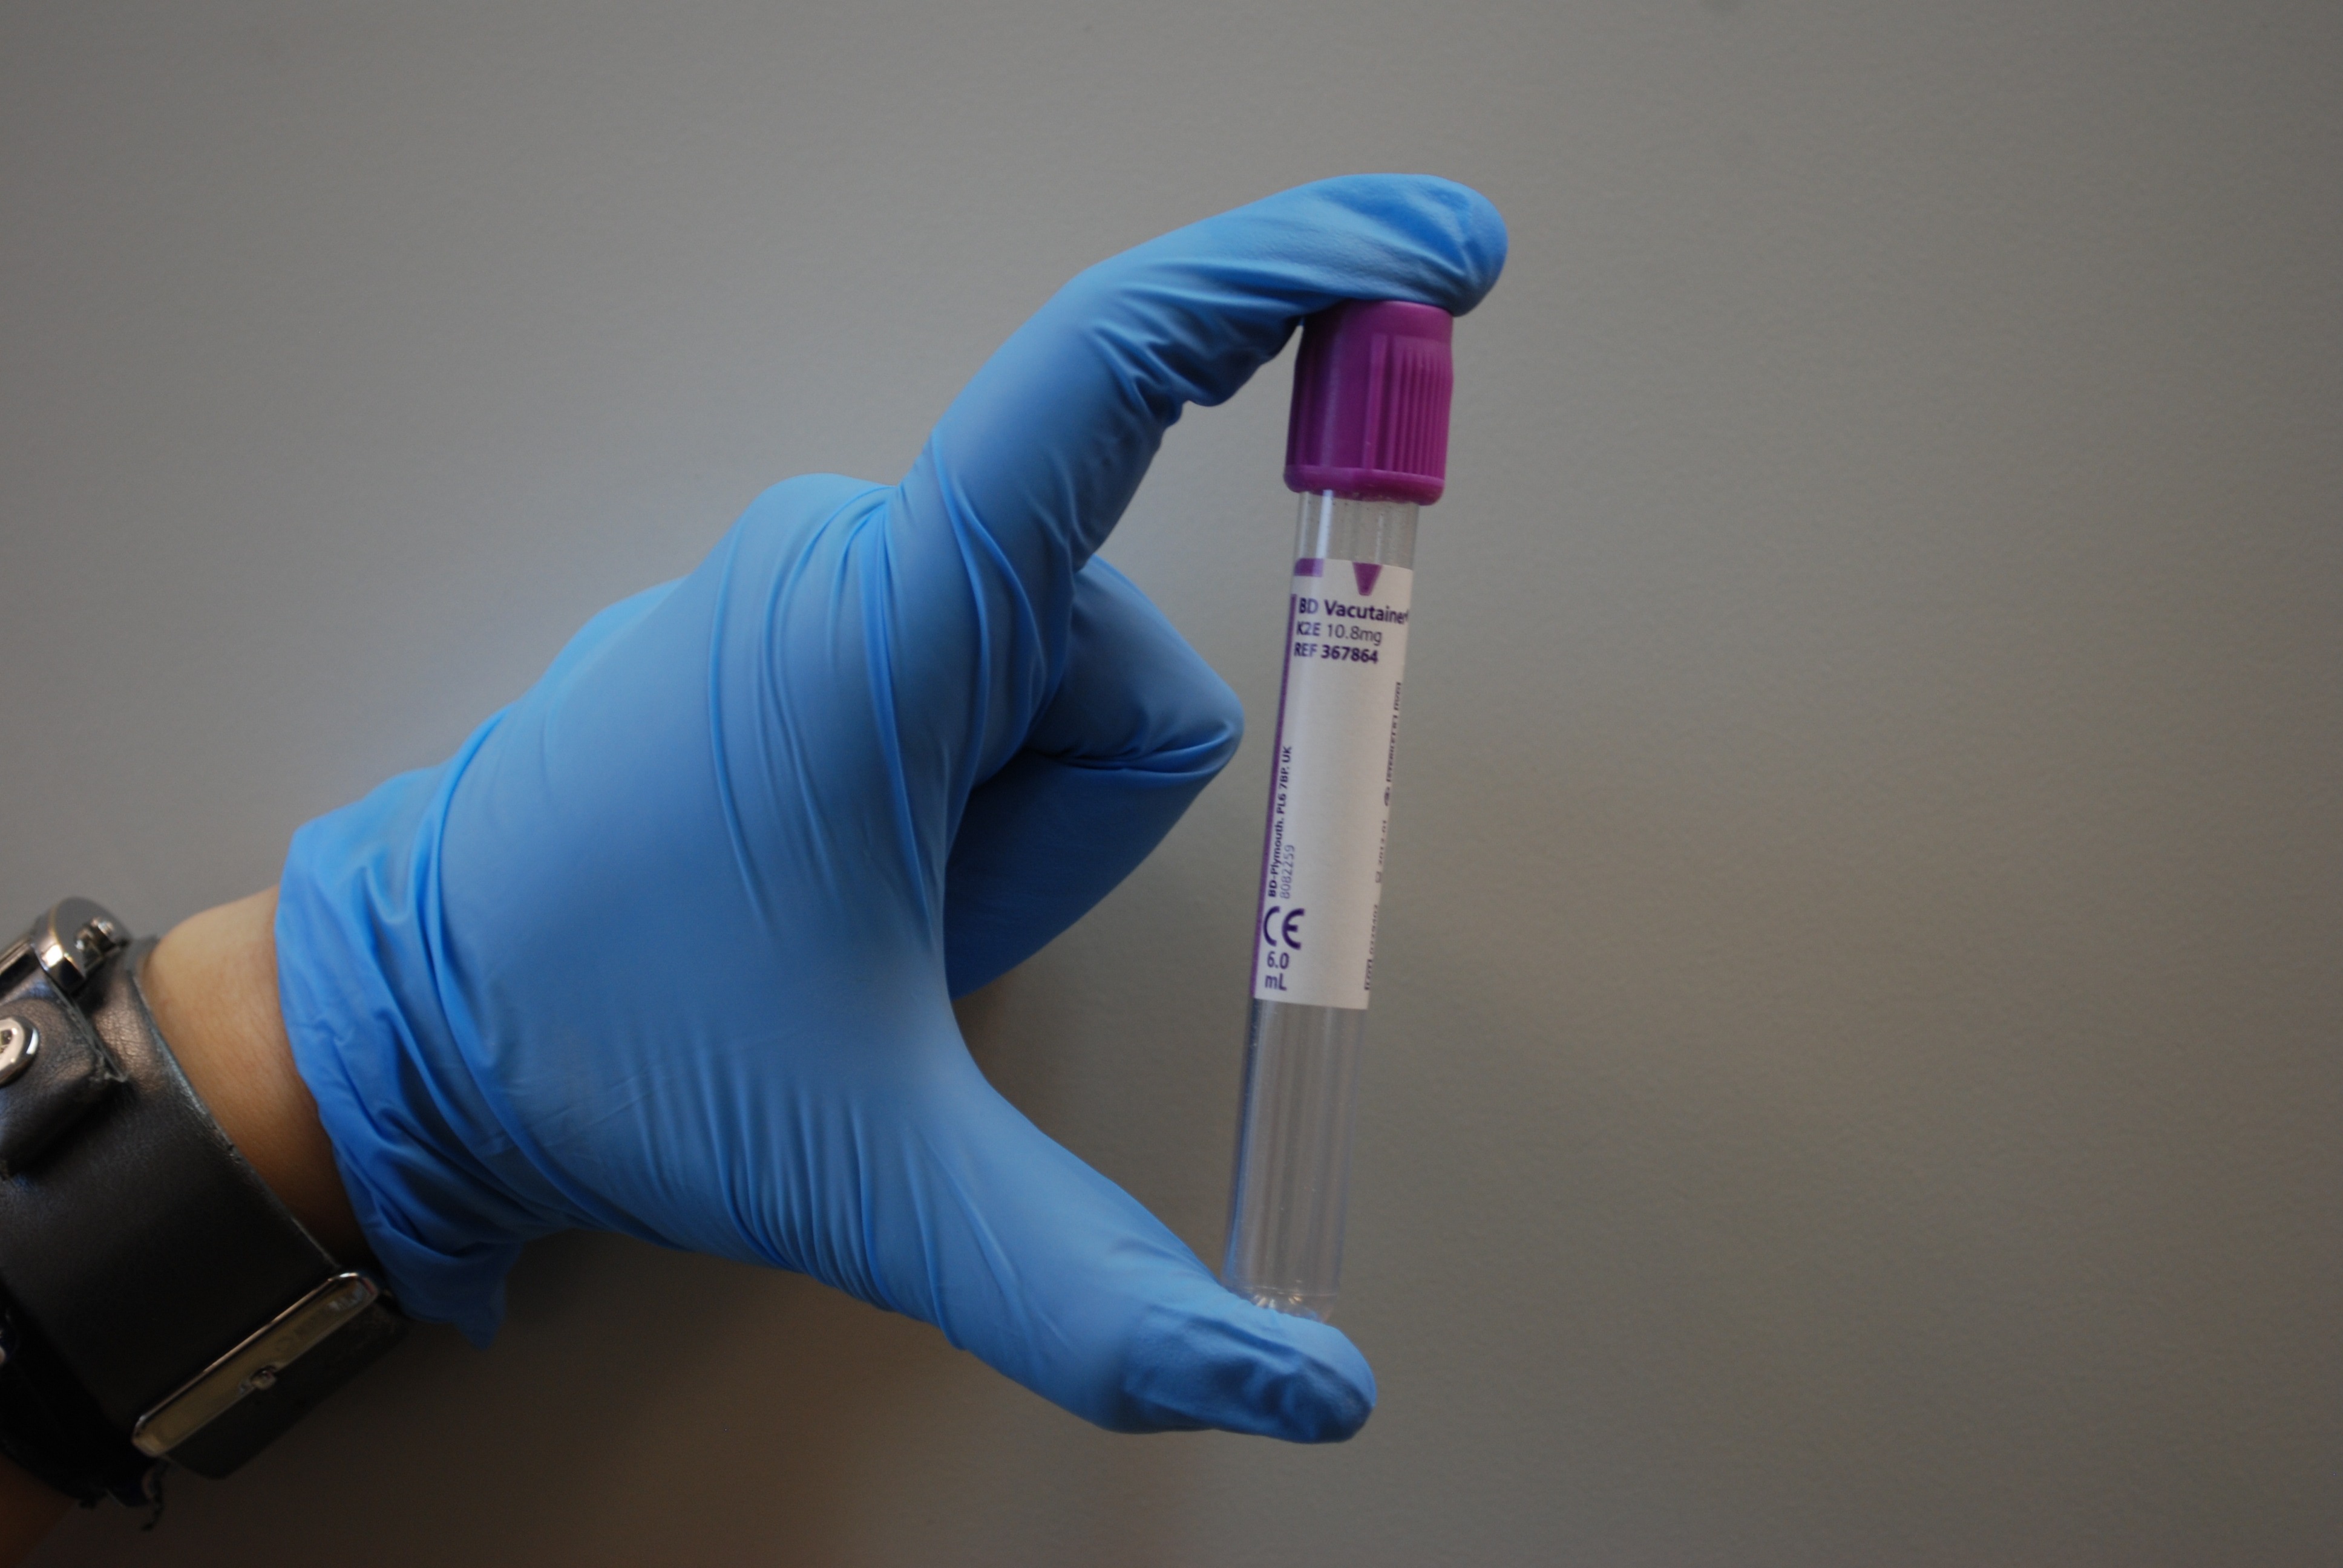
hand, glove, tube, blue, arm, muscle, research, human body, blood, laboratory, hospital, lab, medical, medic, diagnosis, the doctor, sense, the test, diagnostics, diagnostician, human action, physical fitness